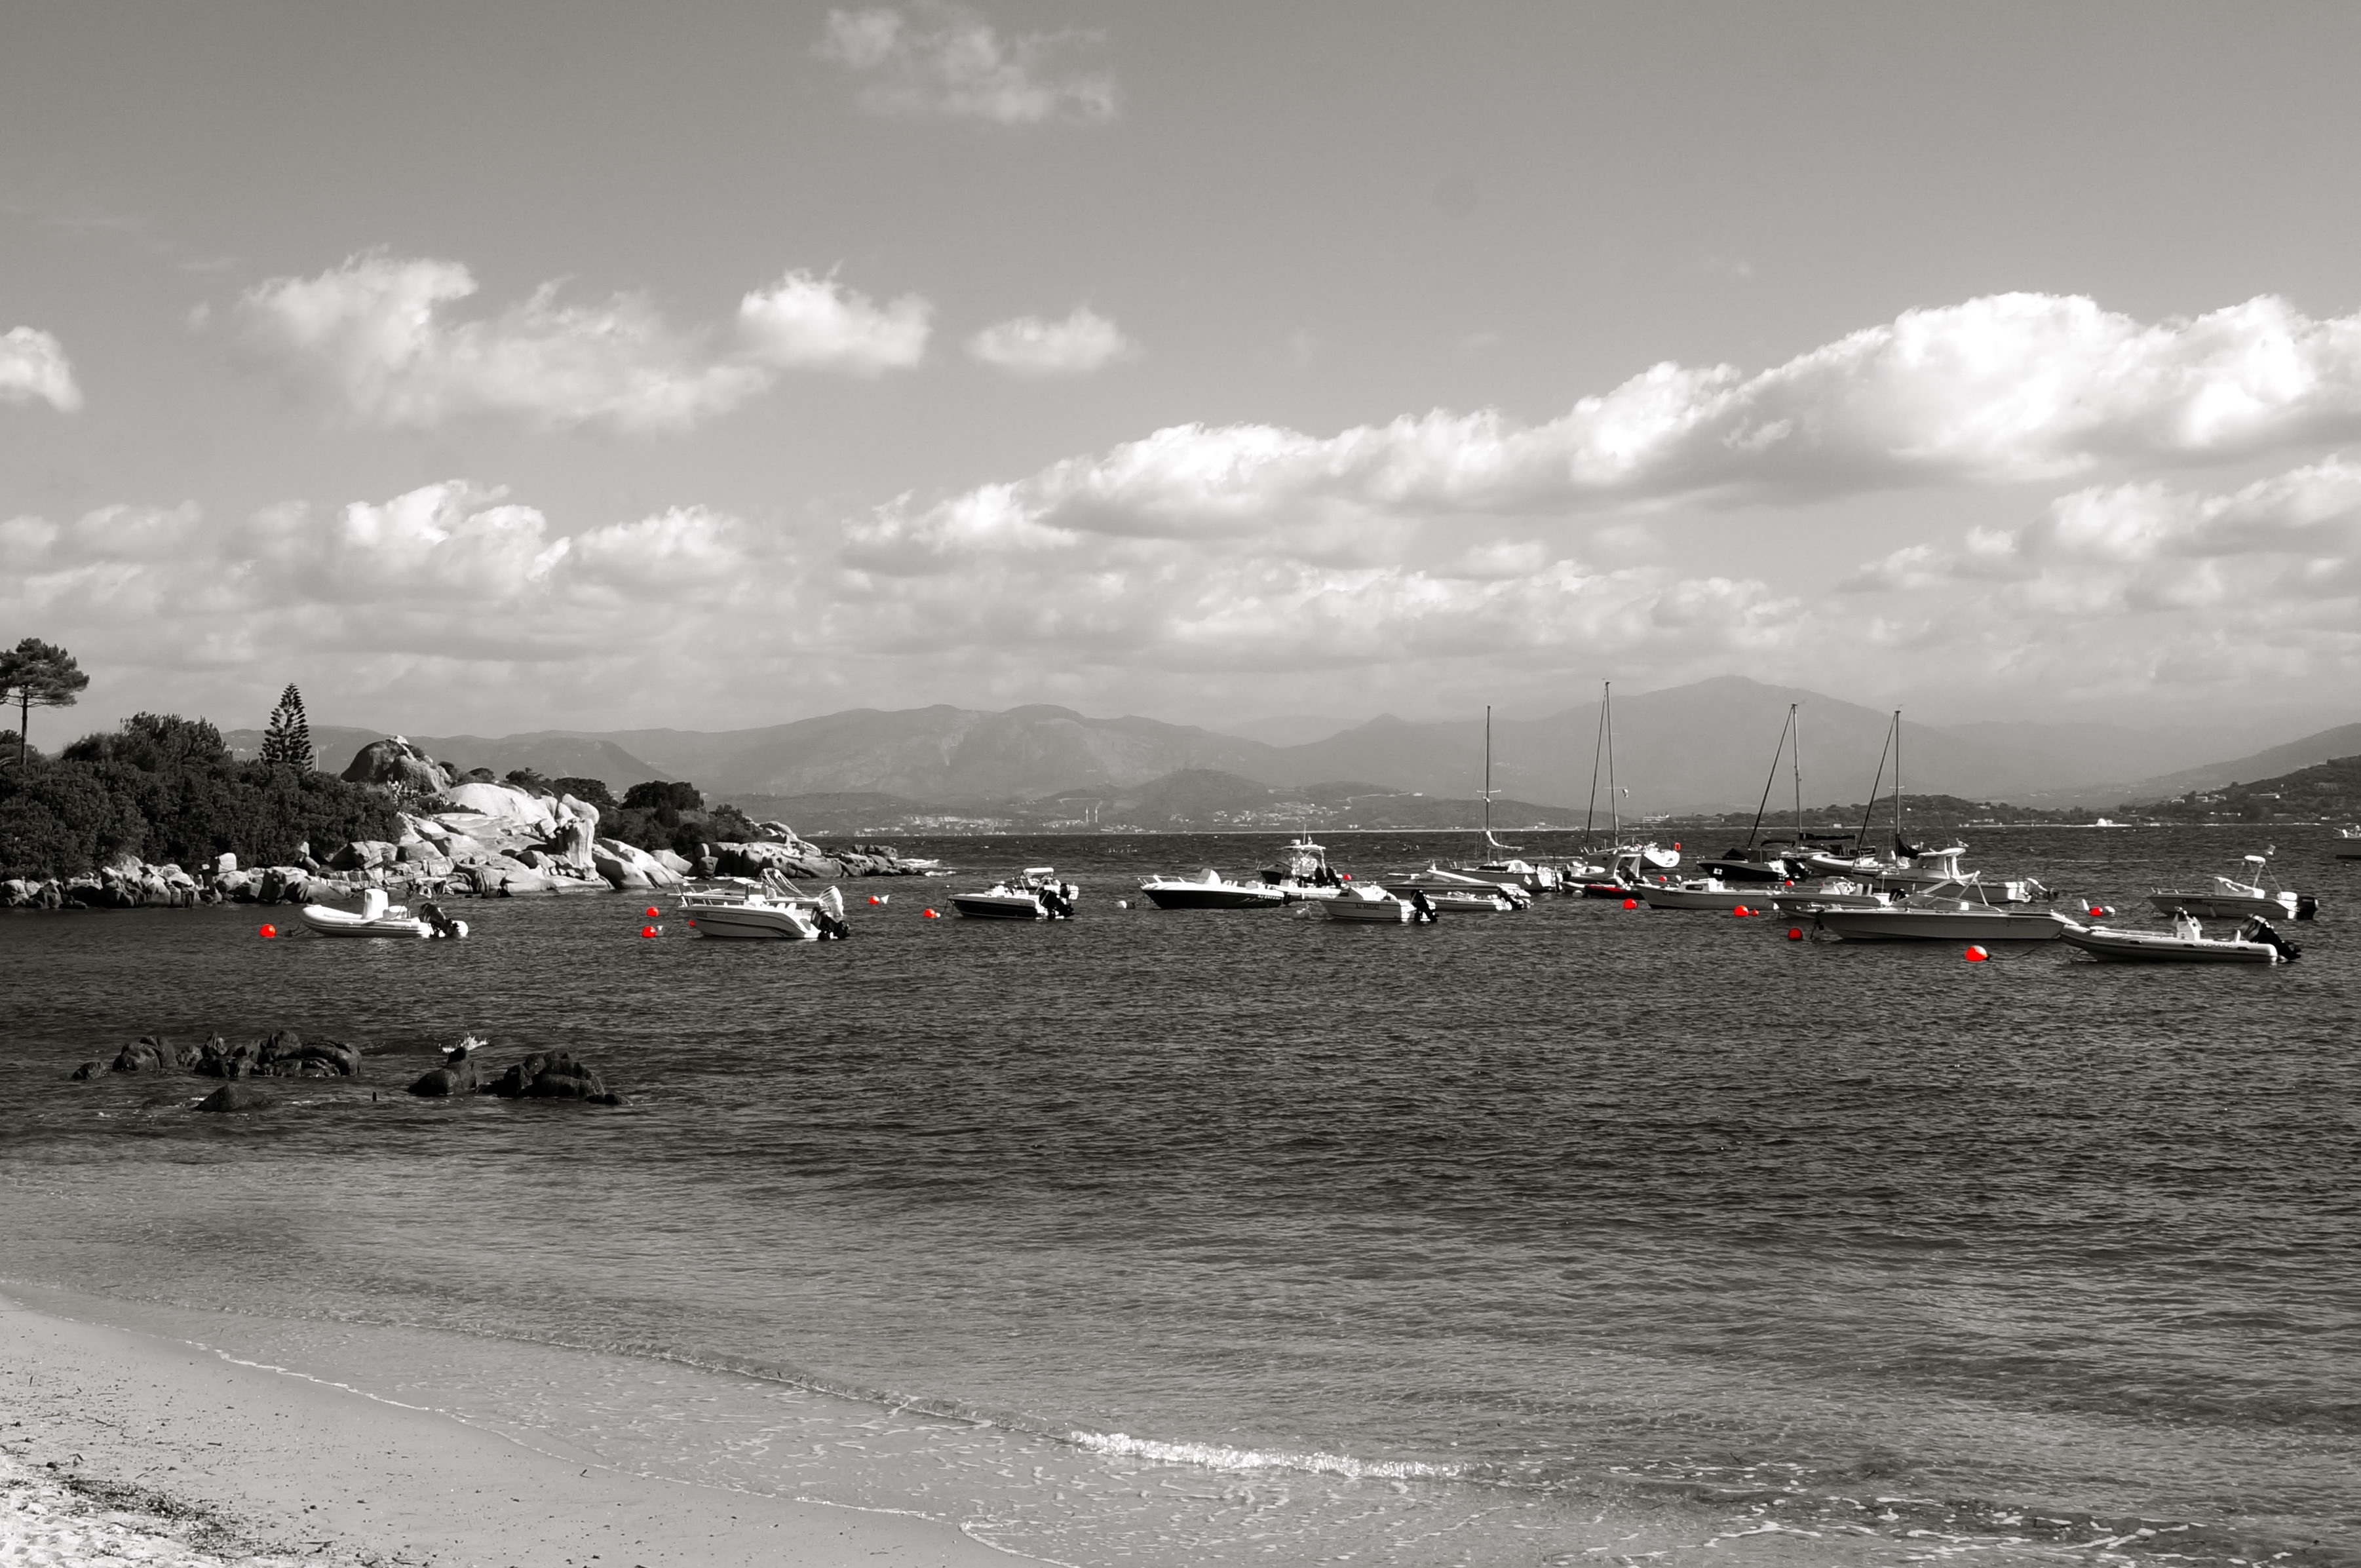
sea, coast, nature, sand, cloud, black and white, boat, airplane, aircraft, mediterranean, vehicle, monochrome, tourism, atmosphere of earth